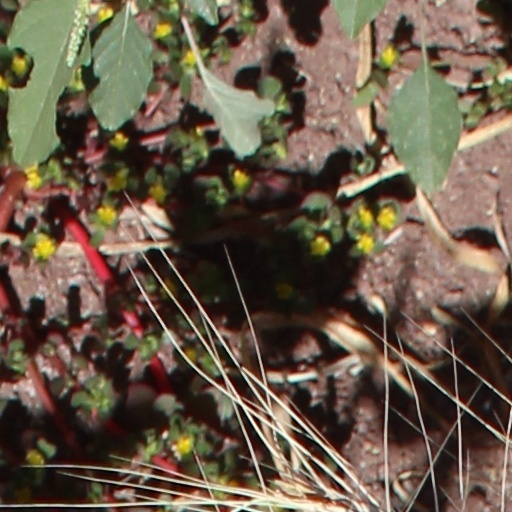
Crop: wheat